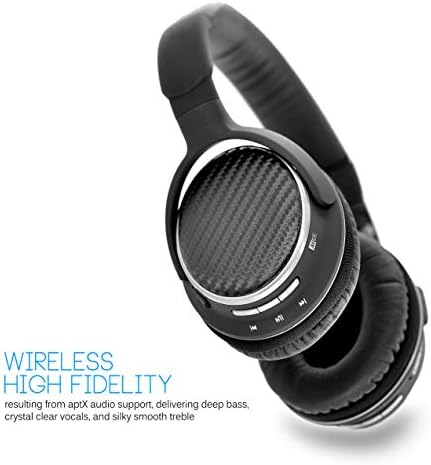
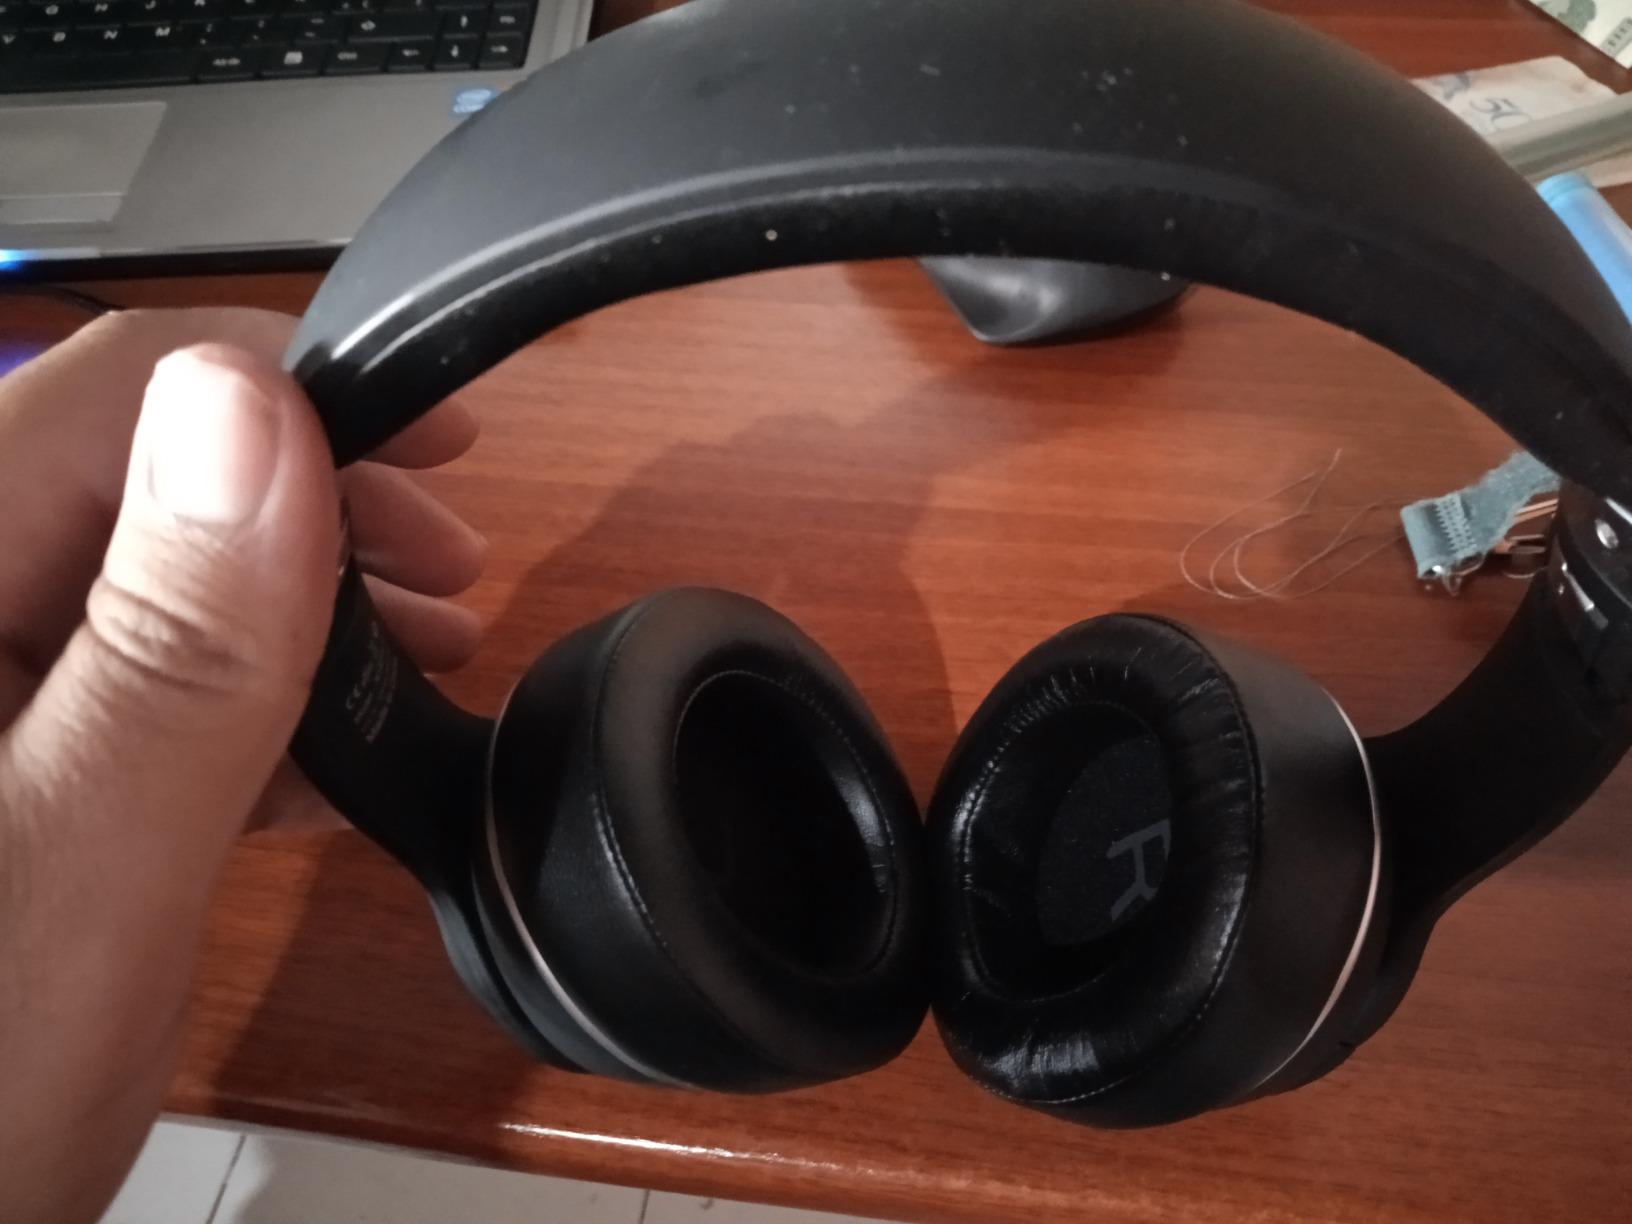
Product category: headphones
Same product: no